Question: Please indicate a possible affordance area of the hit_baseball_bat that can be used for hitting
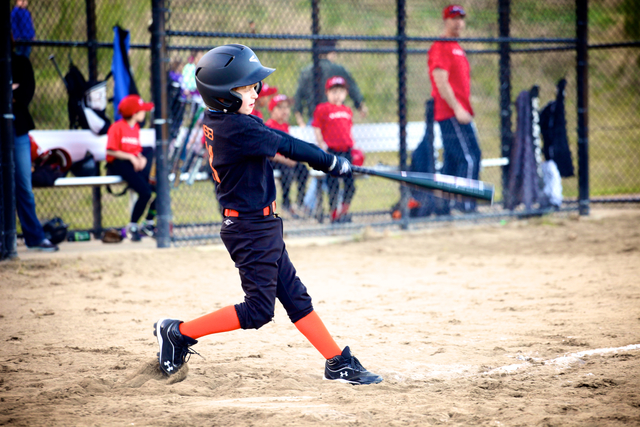
Answer: [403.645, 171.472, 497.931, 198.615]